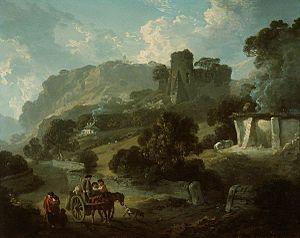
Château Coch est un château de style néo-gothique construit au XIXᵉ siècle sur les vestiges d'une véritable fortification du XIIIᵉ siècle. Il est situé sur un flanc de colline escarpé au-dessus du village de Tongwynlais au nord de Cardiff, au Pays de Galles, et il s'agit d'un monument classé Grade I depuis le 28 janvier 1963.